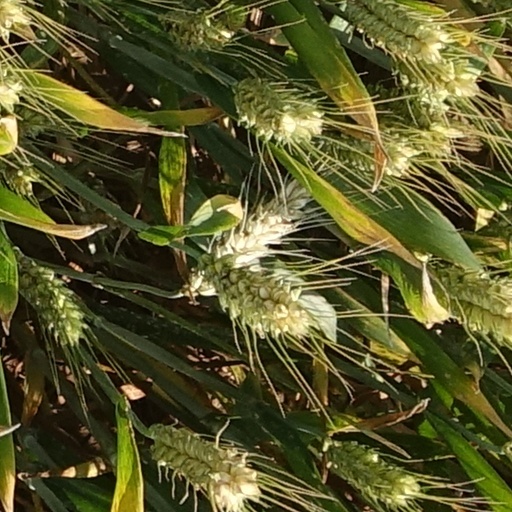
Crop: wheat